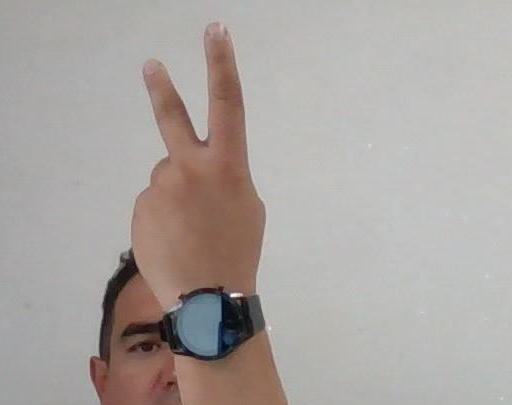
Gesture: peace_inverted